Pampanga

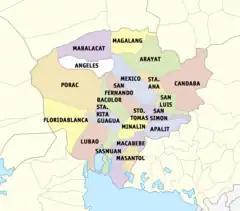

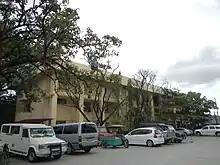
Façade of Halls of Justice (view from the rear of the Capitolio)

The territorial area of old Pampanga included portions of the modern provinces of Tarlac, Bataan, Zambales, Nueva Ecija, Bulacan and Aurora; i.e. covered almost the entire Central Luzon. When the Spanish arrived at Luzon, they found Pampanga to be thickly populated with several towns and that there were 3 castles or forts protecting Pampanga. Pampanga was re-organized as a province by the Spaniards on December 11, 1571. La Provincia de La Pampanga included areas mentioned above except Tondo, along with modern provinces of Aurora and parts of Quezon (including Polillo Islands) and Rizal (Pampanga also included portions of Metro Manila, which are Novaliches and Valenzuela to be exact, which was formerly known as Polo, then towns in Bulacan). For better administration and taxation purposes, the Spanish authorities subdivided Pampanga into "pueblos", which were further subdivided into districts ("barrios") and in some cases into royal and private estates ("encomiendas").